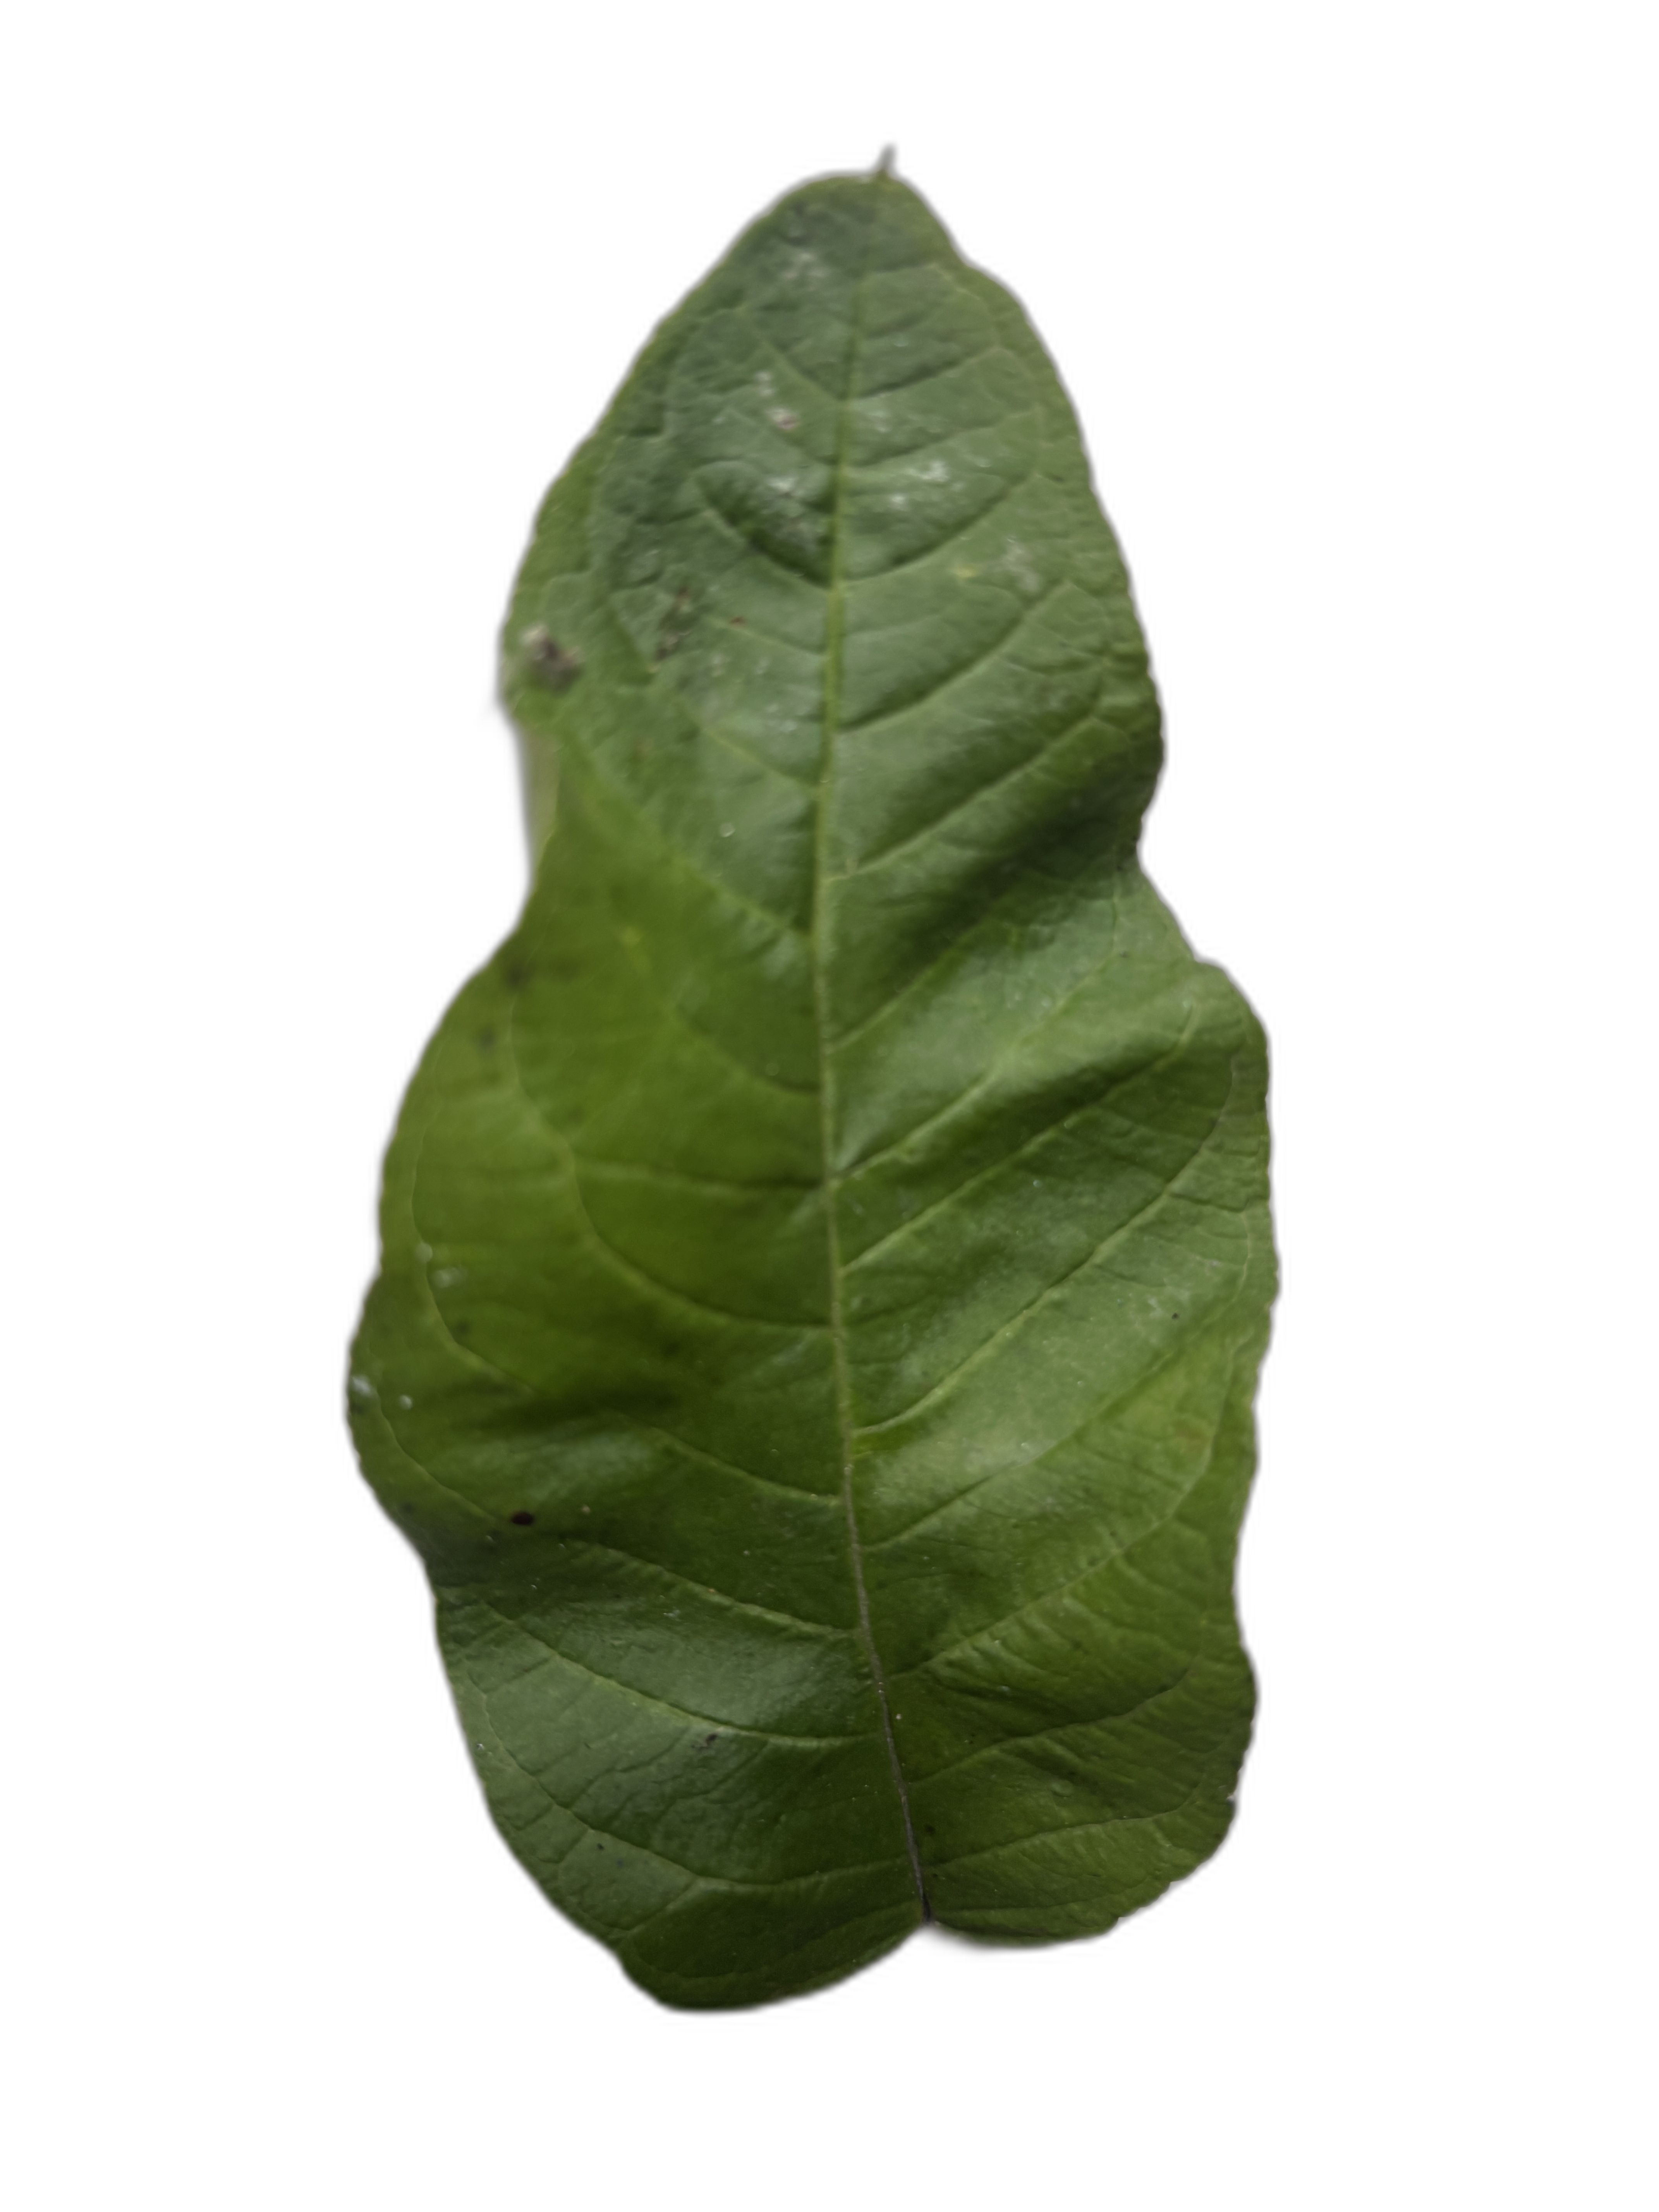
Plant part: leaf
Disease: Healthy